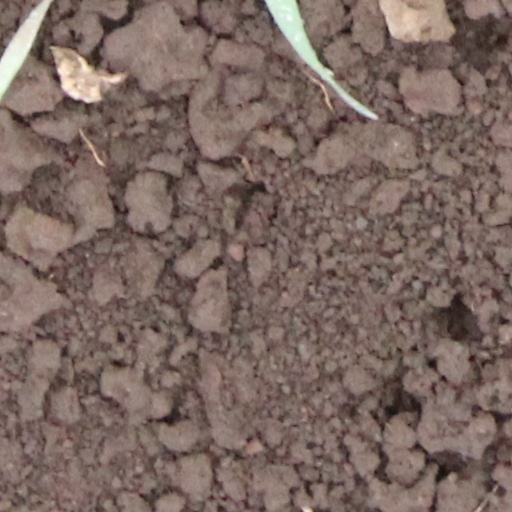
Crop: wheat